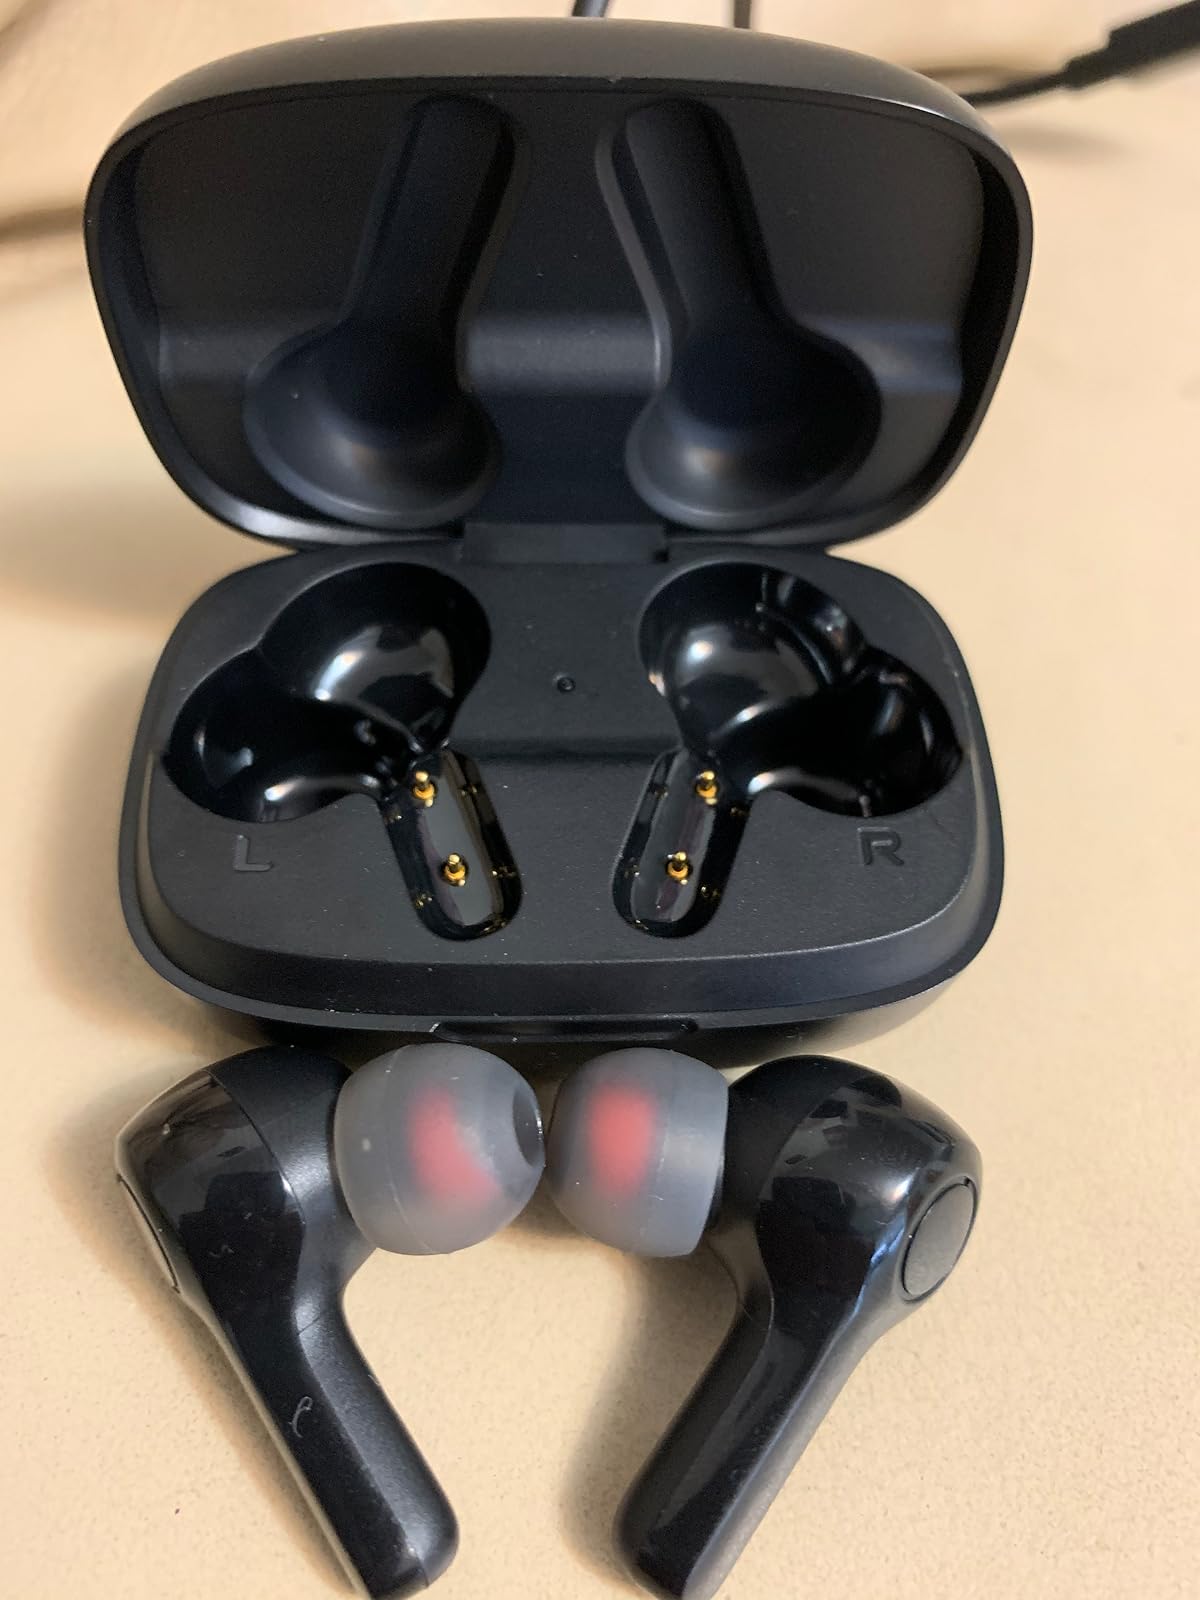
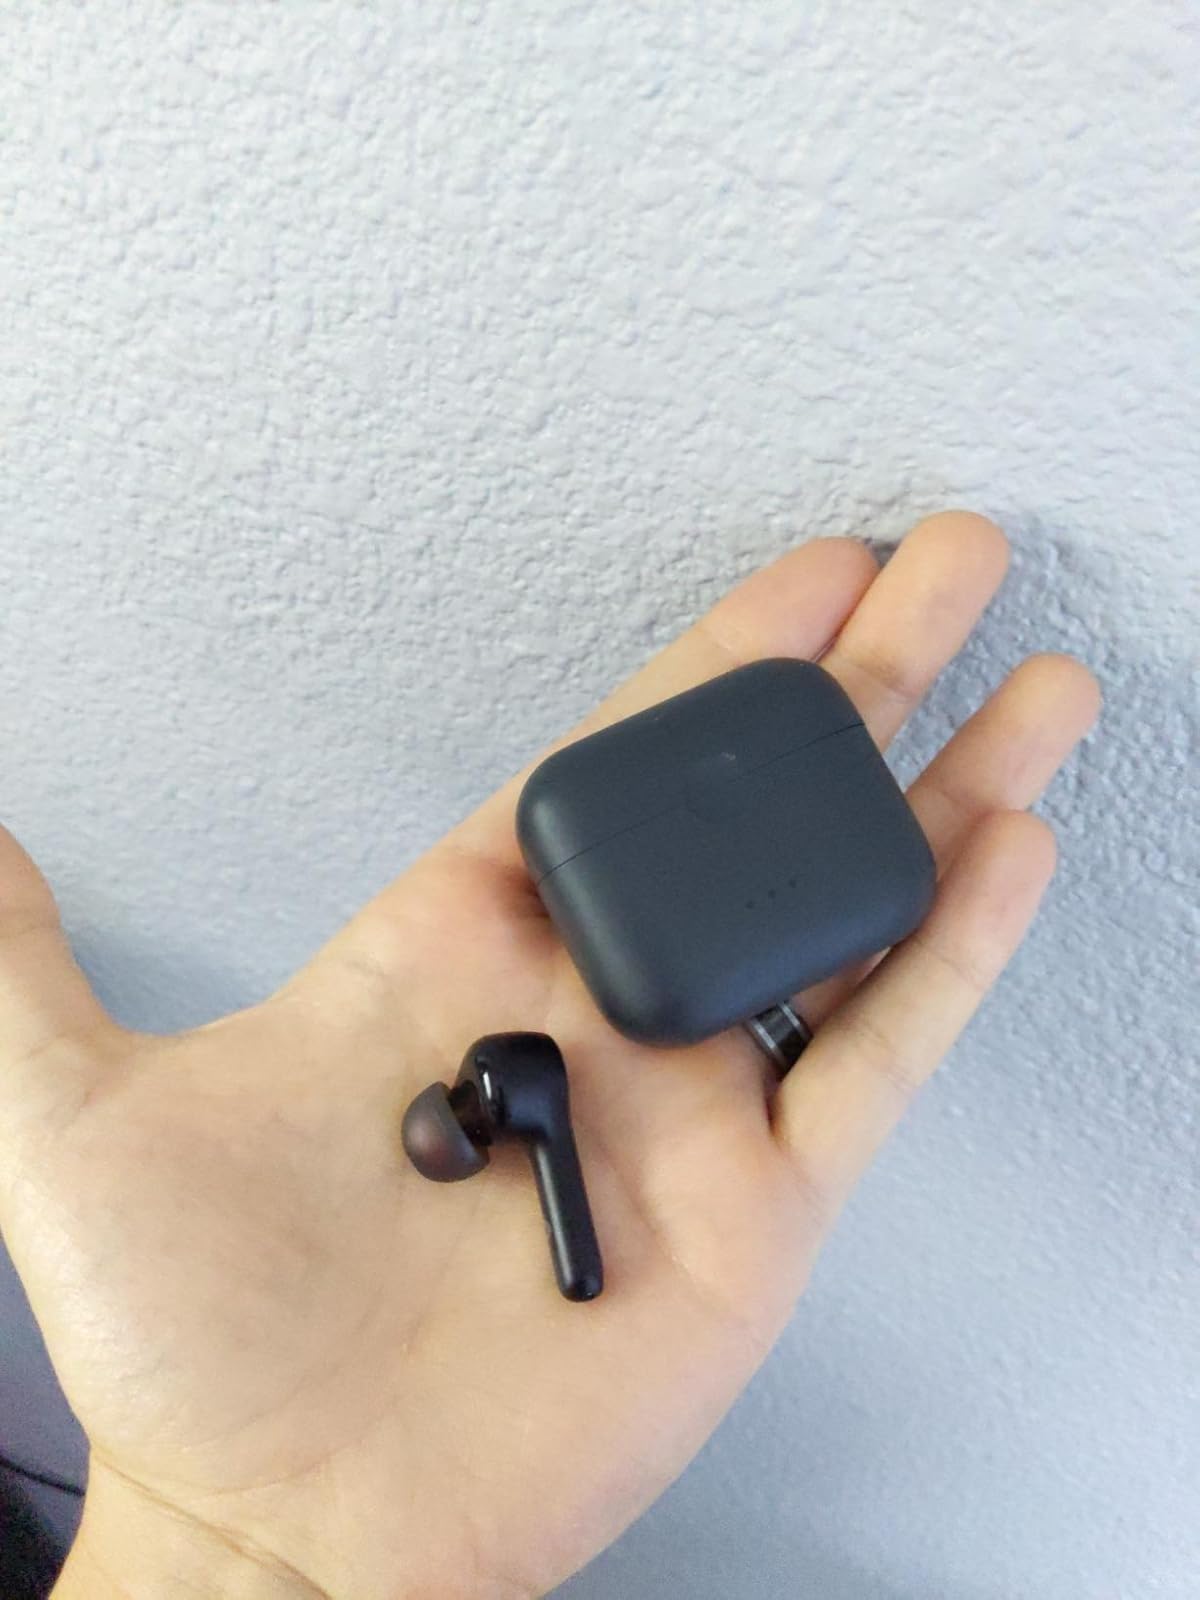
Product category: earbuds
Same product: no